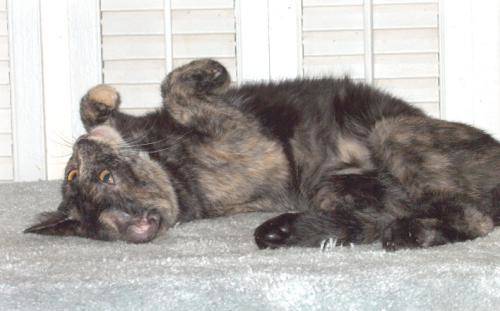
Label: cat